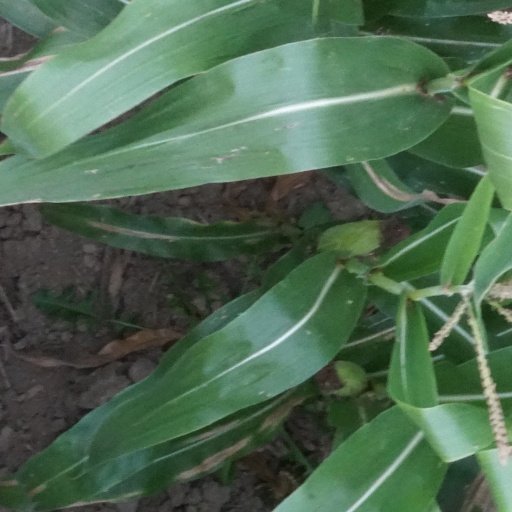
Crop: maize; corn